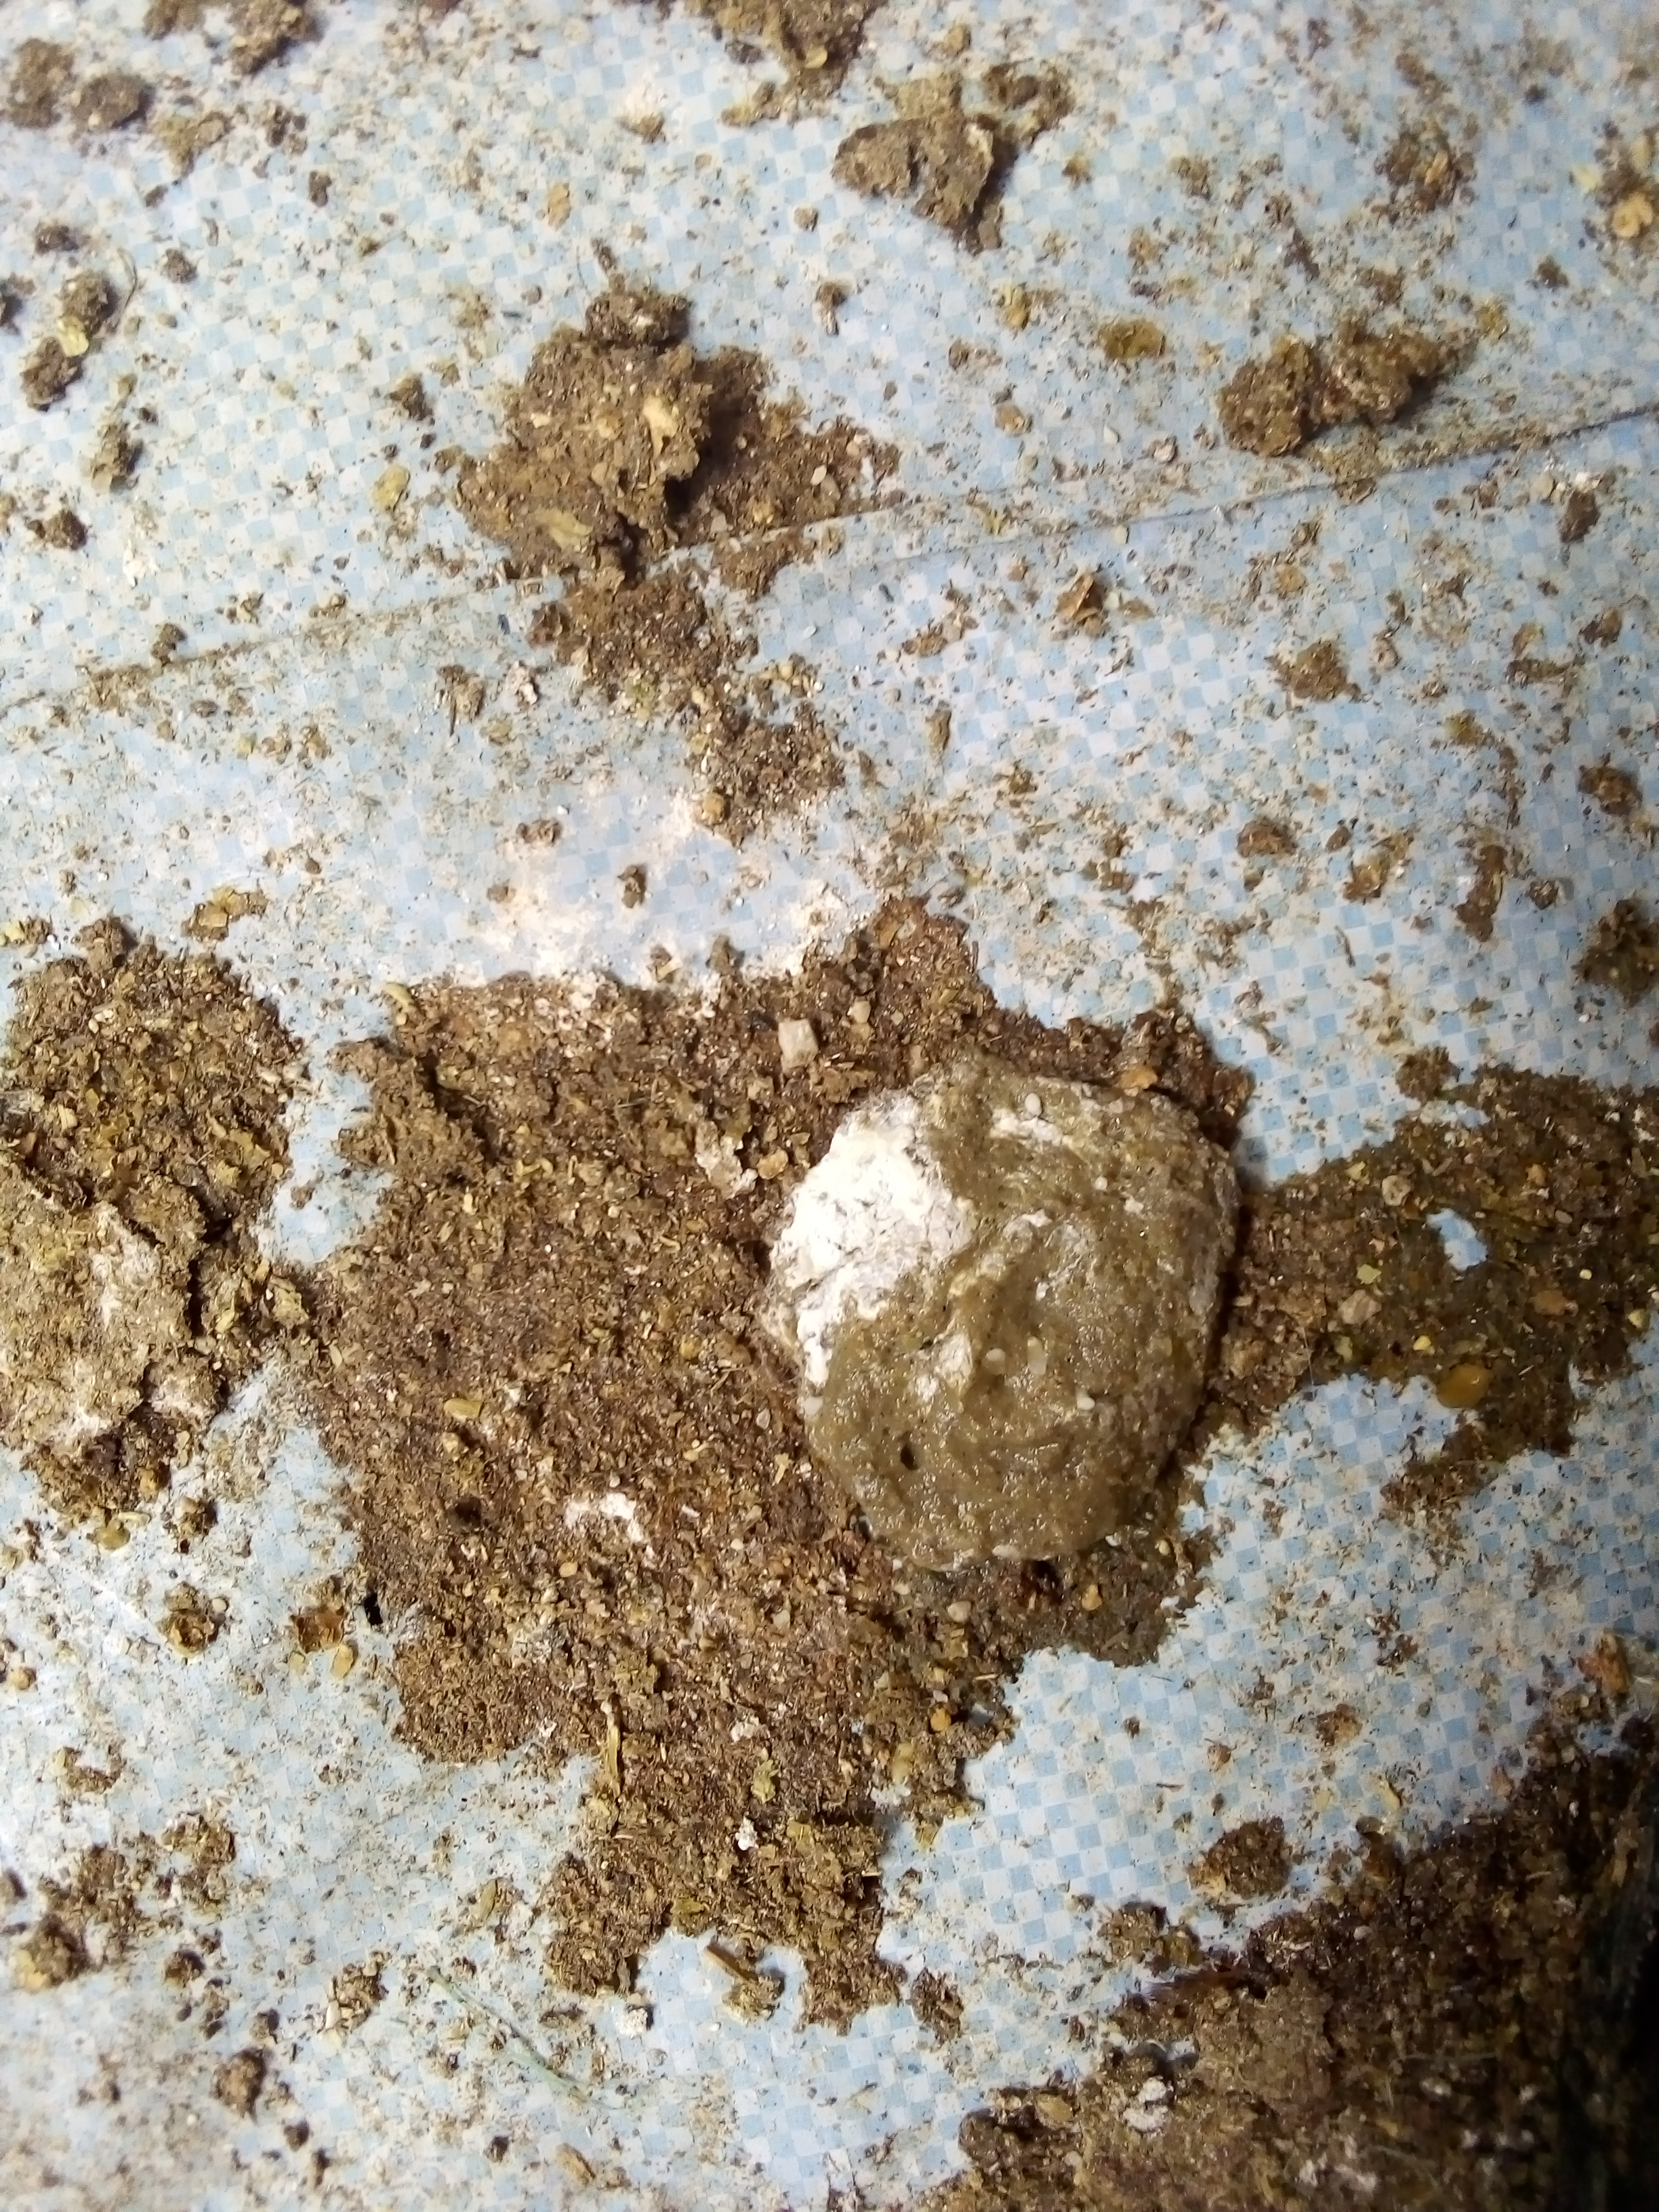
PCR-confirmed diagnosis: Salmonella